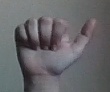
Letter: dhad